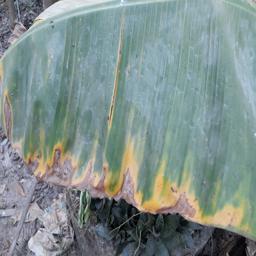
Label: POTASSIUM DEFICIENCY